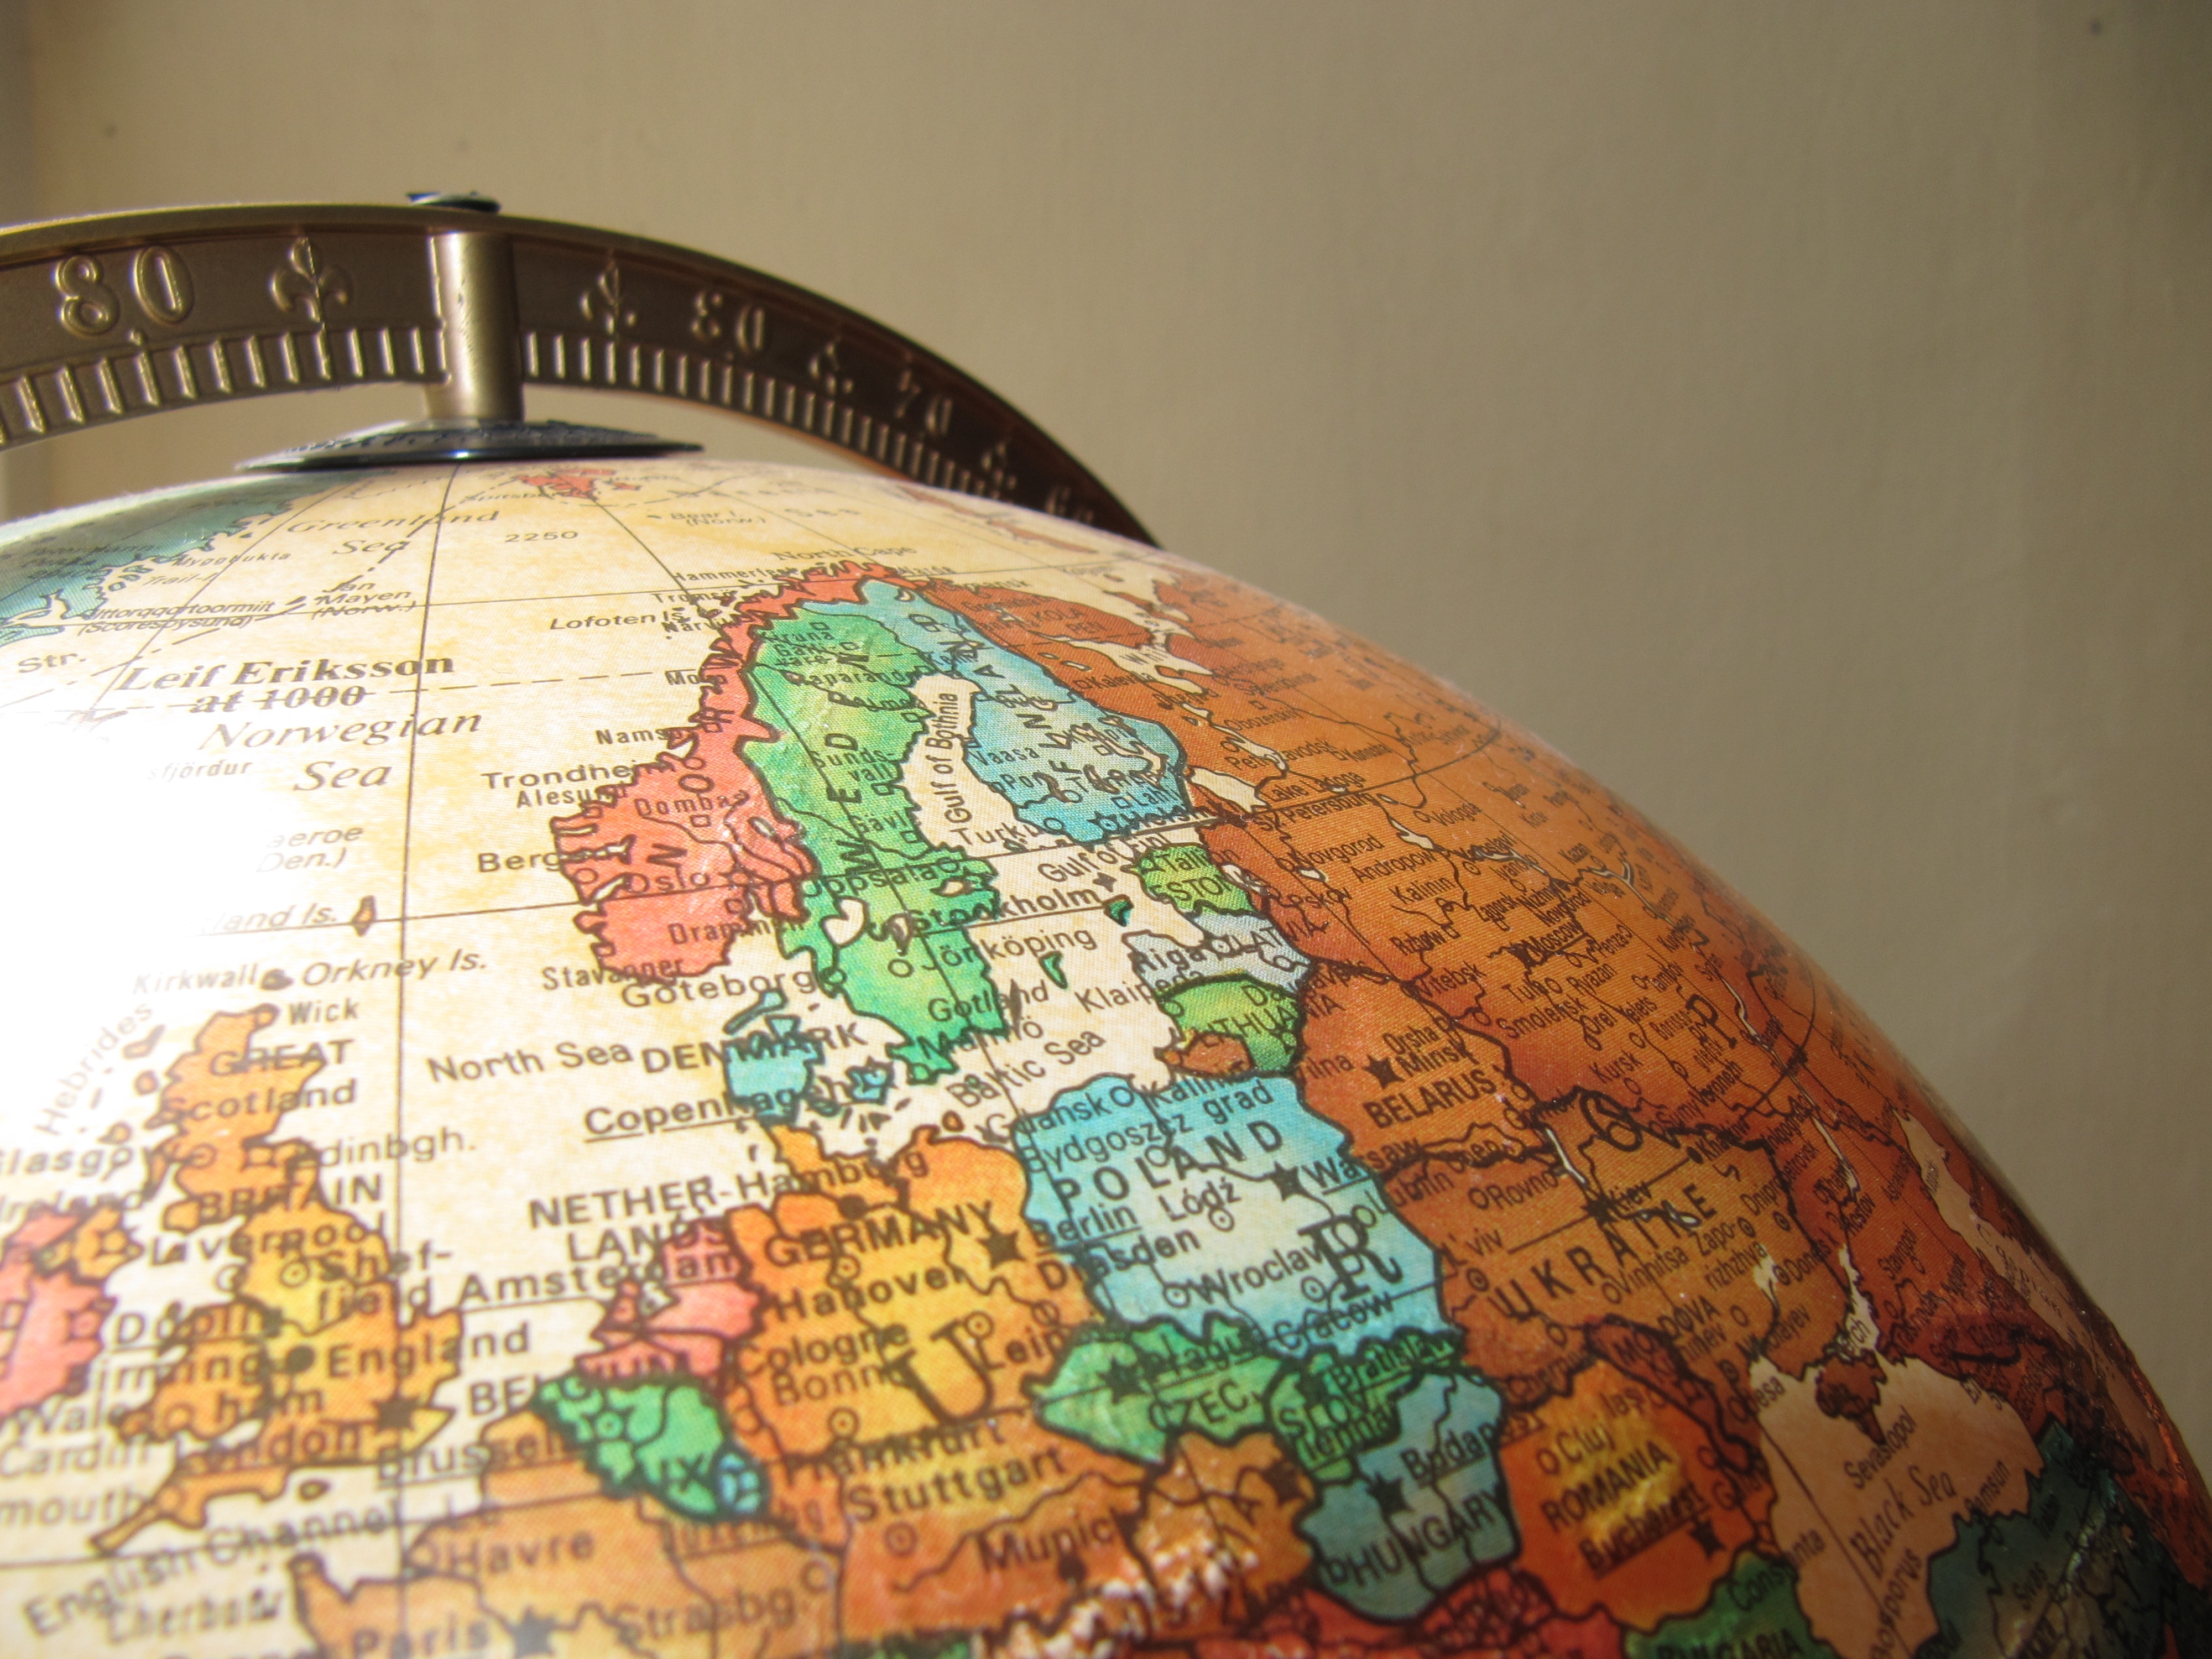
globe, world, art, earth, ancient history, old globe